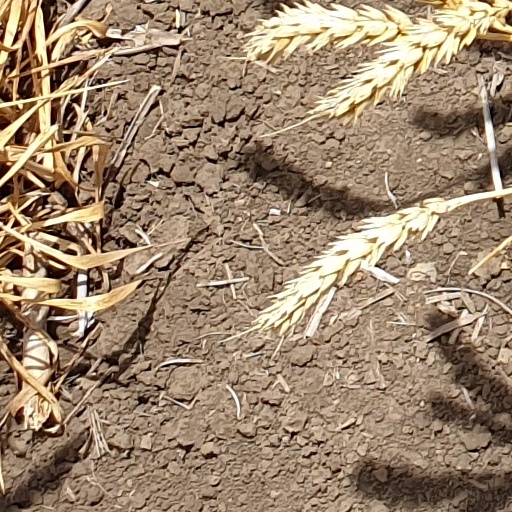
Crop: wheat